List of current ships of the Royal Canadian Navy

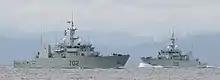
HMCS "Nanaimo" and HMCS "Saskatoon", two "Kingston"-class maritime coastal defence vessels

The s are multi-role vessels built and launched from the mid- to late-1990s and are crewed by a combination of Naval Reserve and Regular-Force personnel. Each vessel displaces 970 t and runs with a complement of between 31 and 47 officers and crew. Their main missions are counter narcotics, coastal surveillance, sovereignty patrol, route survey, and training. The ships' capabilities include a mechanical minesweeping system, a route survey system, and a bottom object inspection vehicle.